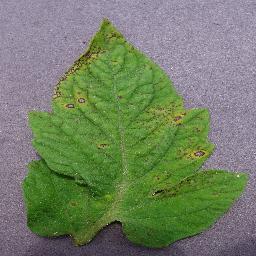
Label: Tomato___Septoria_leaf_spot